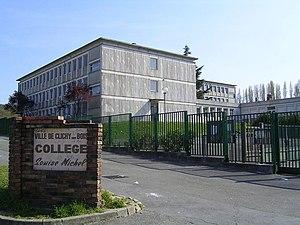
Clichy-sous-Bois est une commune française située dans le département de la Seine-Saint-Denis en région Île-de-France. Elle fait partie de la Métropole du Grand Paris.